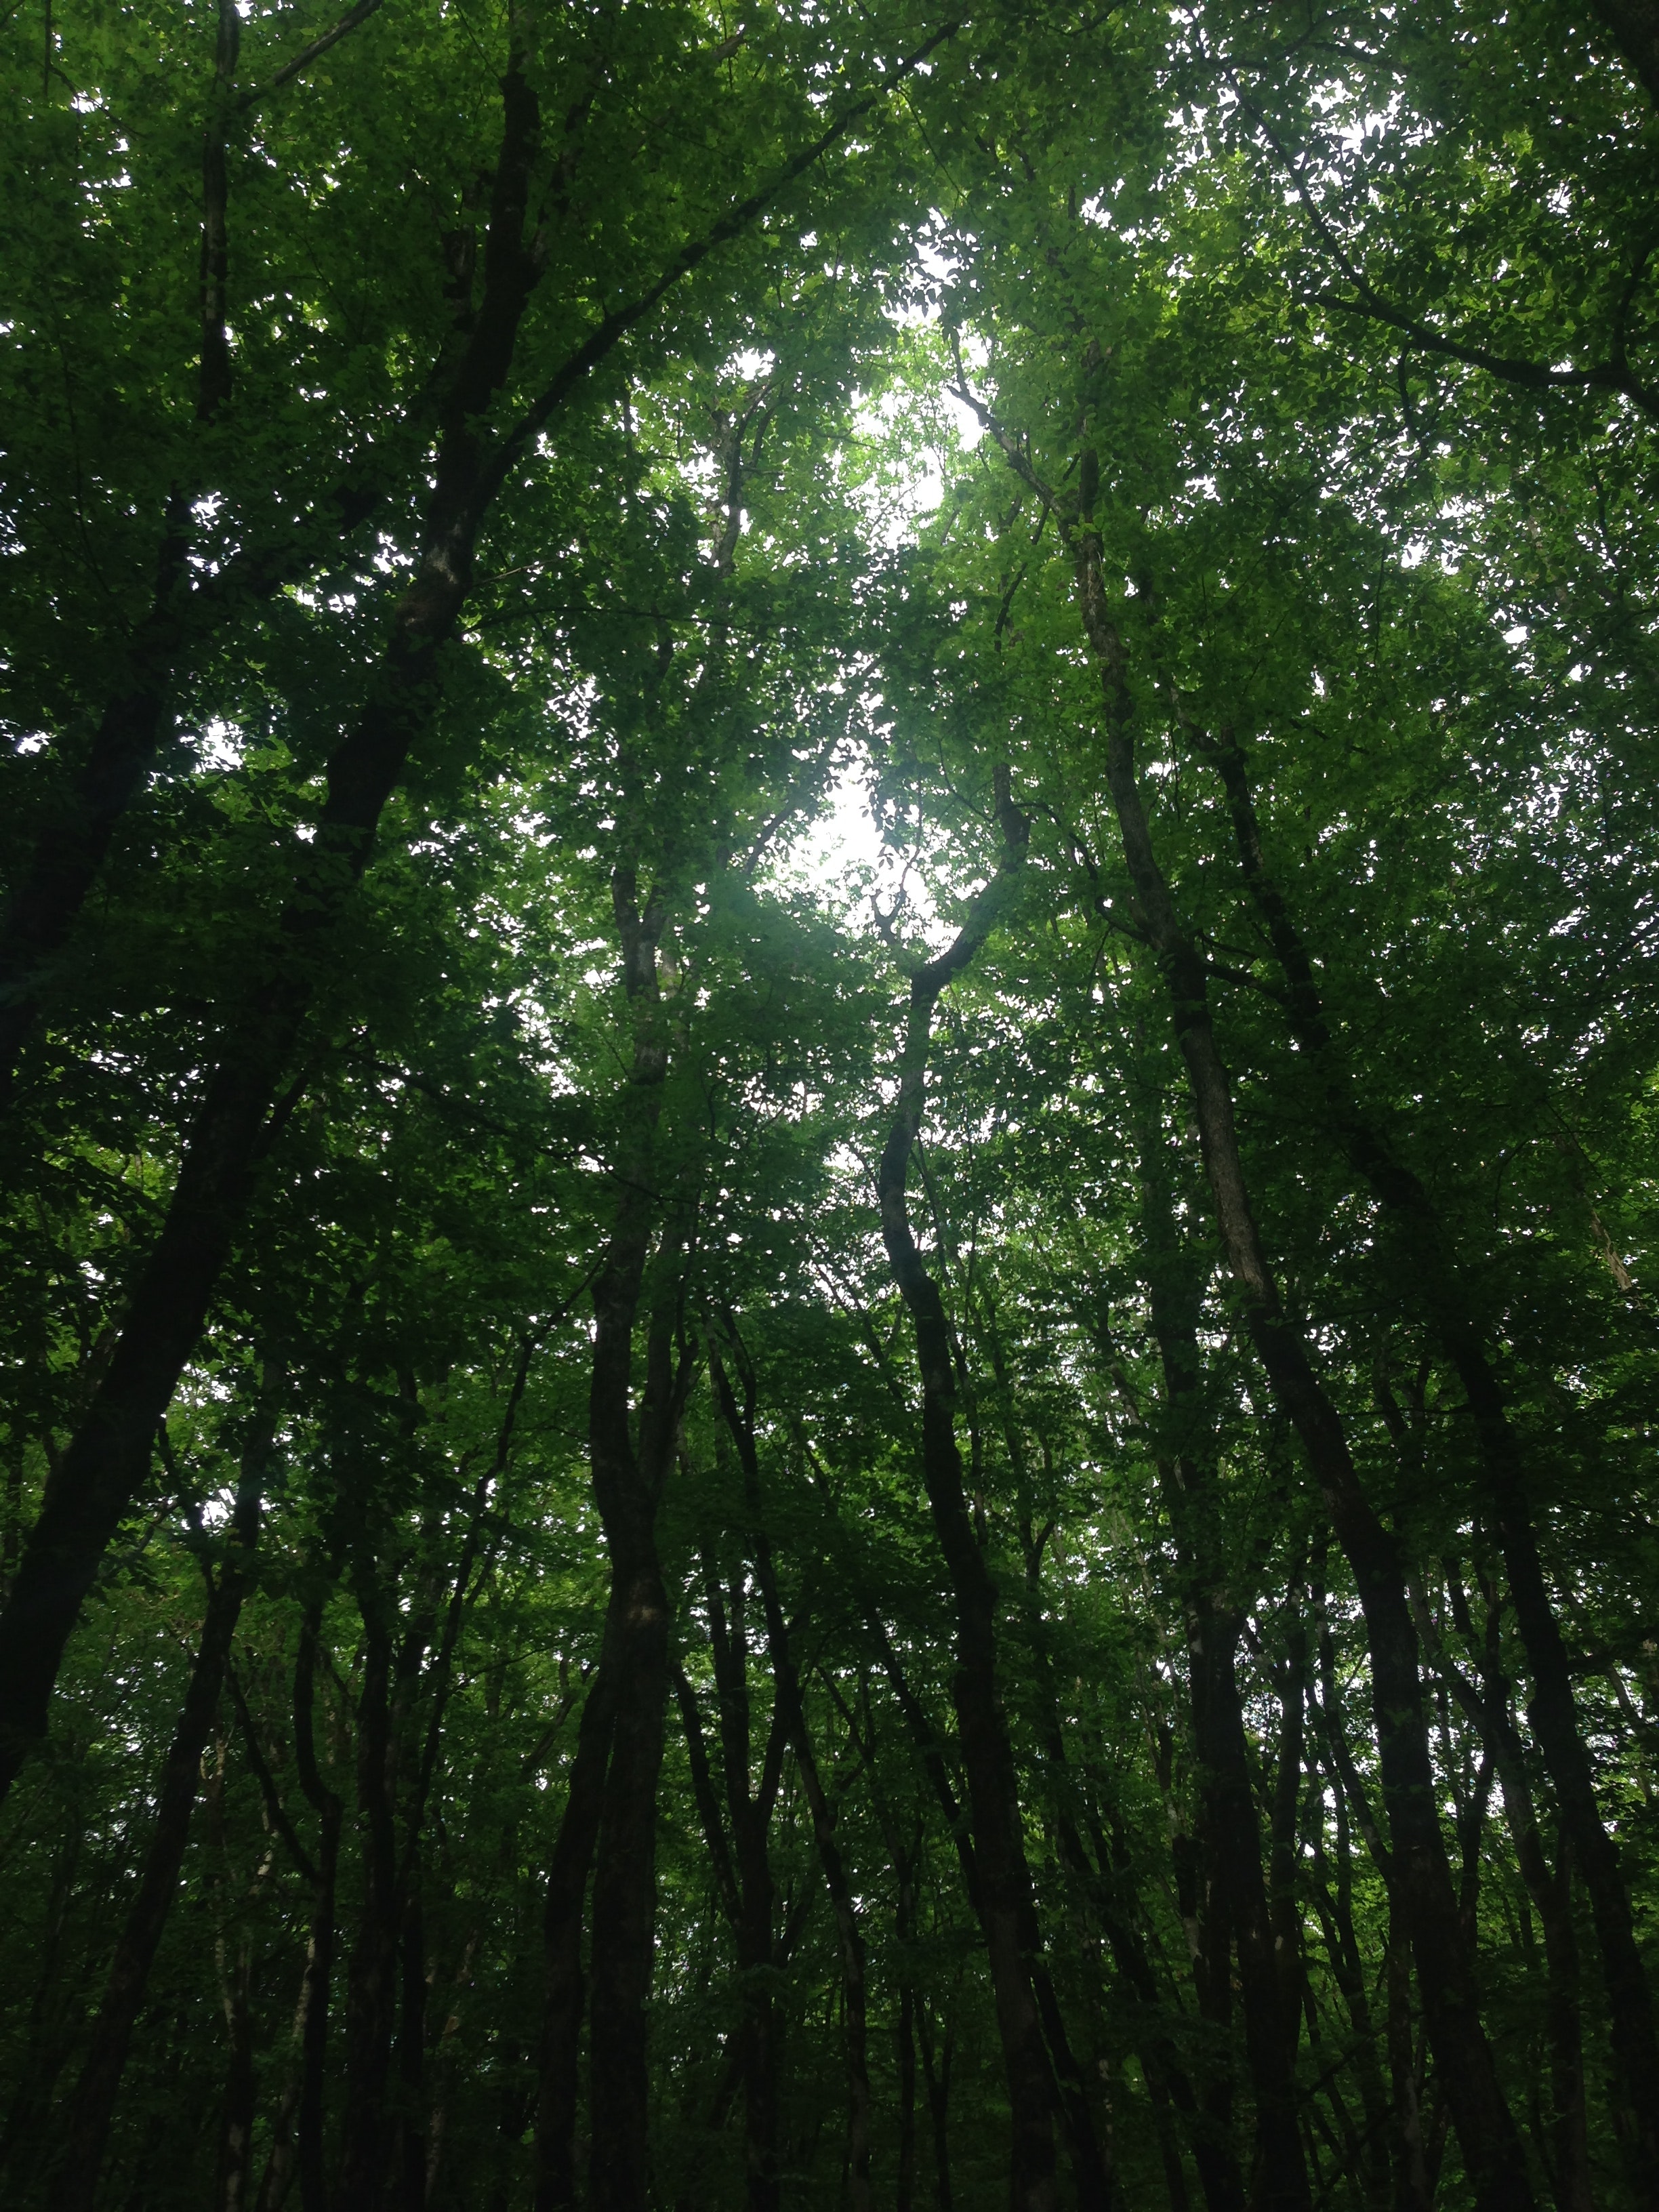
tree, forest, nature, natural environment, green, old growth forest, tropical and subtropical coniferous forests, vegetation, nature reserve, Northern hardwood forest, temperate broadleaf and mixed forest, valdivian temperate rain forest, woodland, biome, woody plant, jungle, natural landscape, plant, grove, atmospheric phenomenon, leaf, sunlight, temperate coniferous forest, rainforest, spruce fir forest, ecoregion, trunk, branch, terrestrial plant, deciduous, plant stem, riparian forest